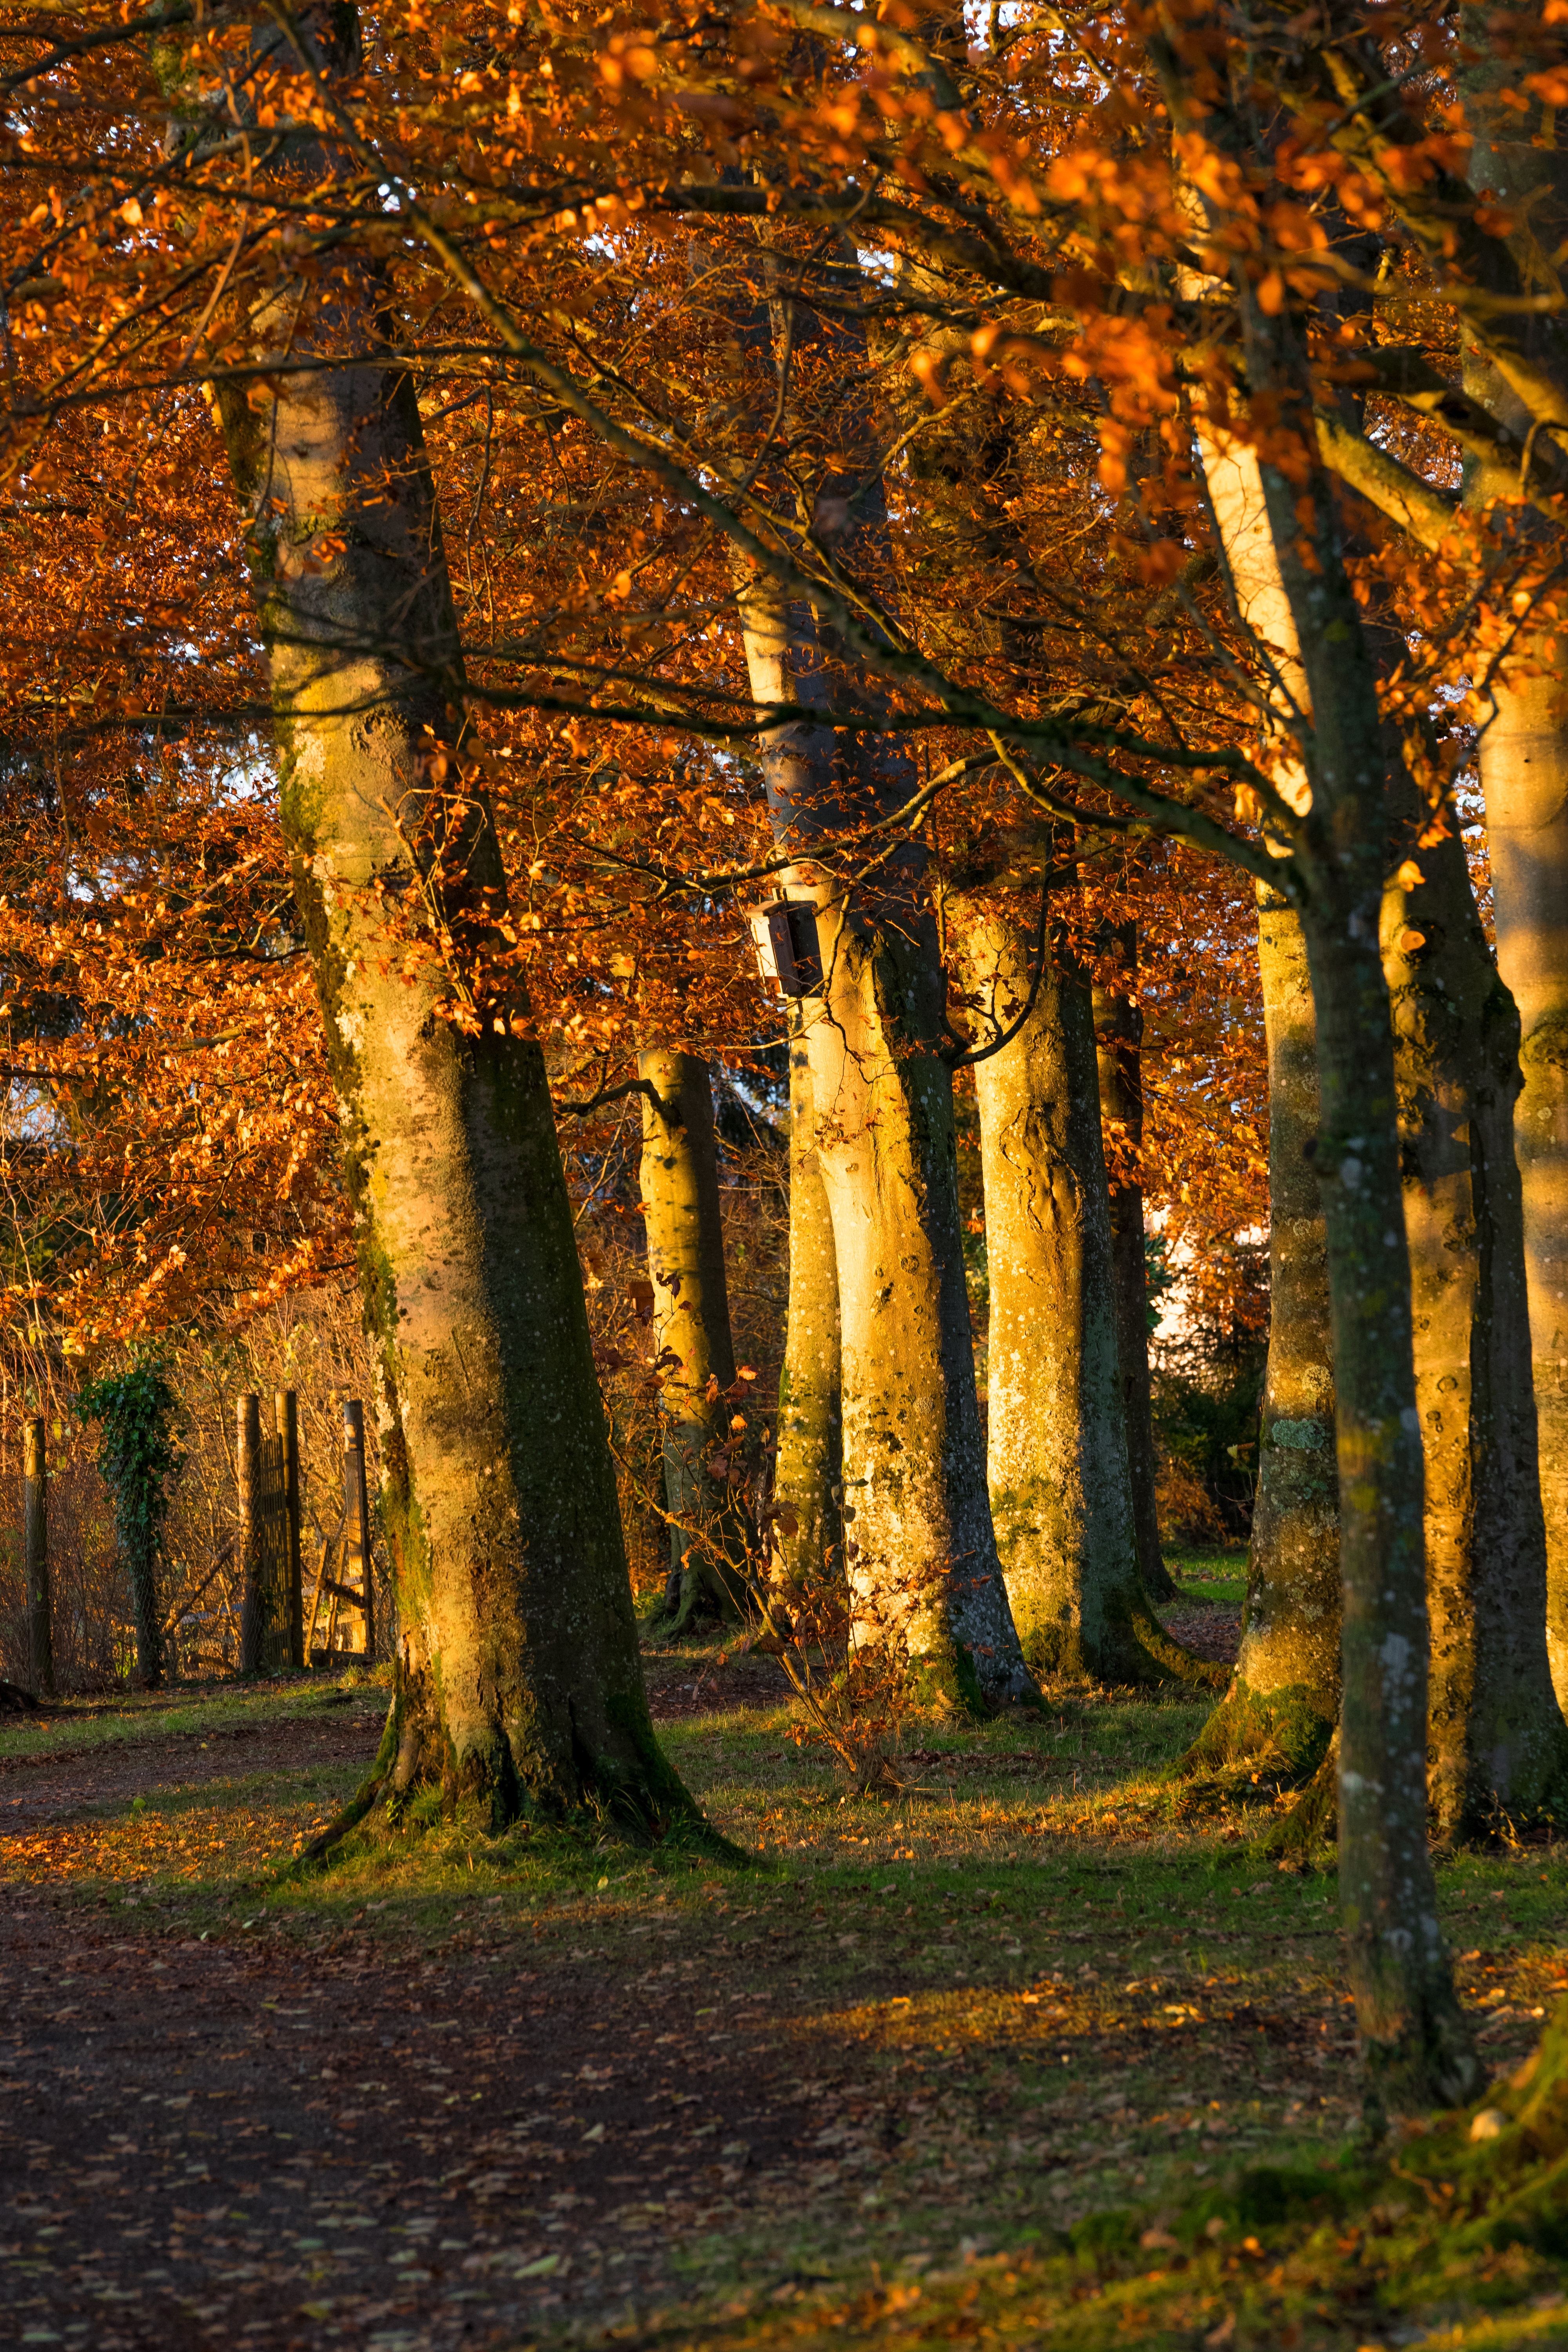
landscape, tree, nature, forest, branch, light, plant, sun, sunrise, sunlight, morning, leaf, atmosphere, orange, golden, red, color, autumn, park, romantic, colorful, season, leaves, breathe, deciduous, grove, woodland, habitat, mood, away, golden autumn, atmospheric, morning sun, pause for a moment, natural environment, woody plant